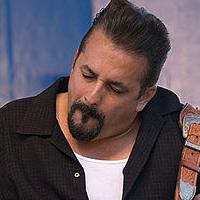
Age: 48